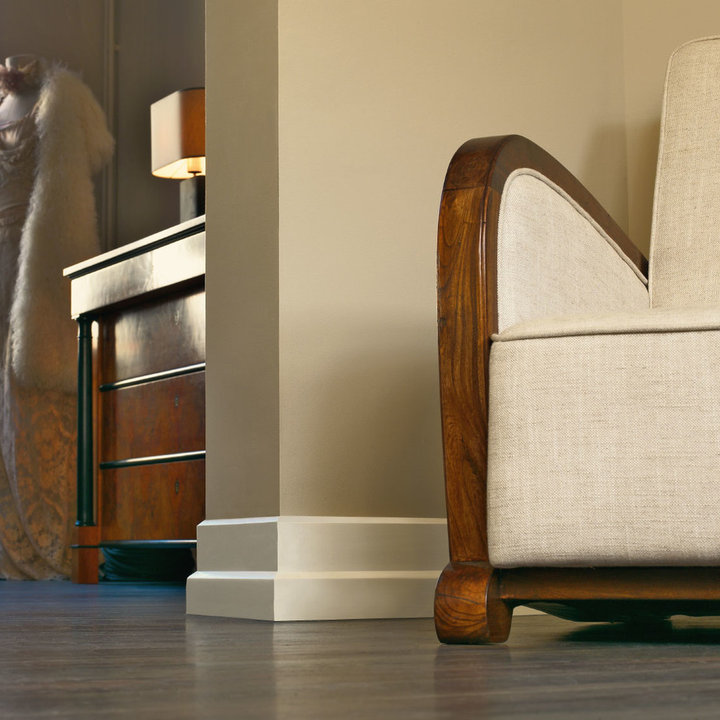
Style: ArtDeco